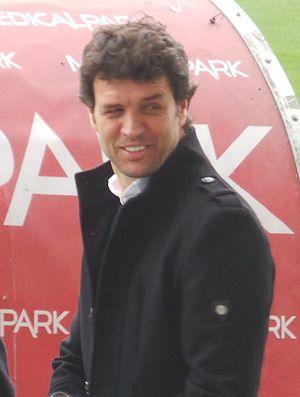
Cihat Arslan est un footballeur turc a la retraite né le 9 février 1970 a Balıkesir.